Iranian nationalism

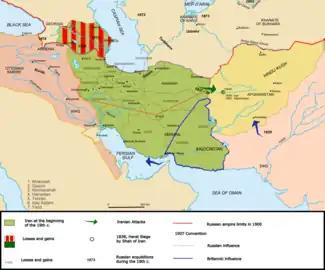
Iran in the 19th century

The modern Iranian national movement began in the late 19th century. This movement was in large part a reaction to 19th-century European colonialism in the region, which led to the loss of Qajar possessions in the Caucasus. In the course of the 19th century, through the Russo-Persian War (1804–1813) and the Russo-Persian War (1826–1828) and the out-coming Treaty of Gulistan and Treaty of Turkmenchay of 1813 and 1828 respectively, Iran was forced to irrevocably cede swaths of its territory in the North and South Caucasus comprising what is now Georgia, Dagestan, Azerbaijan and Armenia to the Russian Empire. These territories had made, for centuries, part of the concept of Iran until their loss.